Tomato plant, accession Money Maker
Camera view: tilt-top (135 deg); turntable rotation: 330 degrees
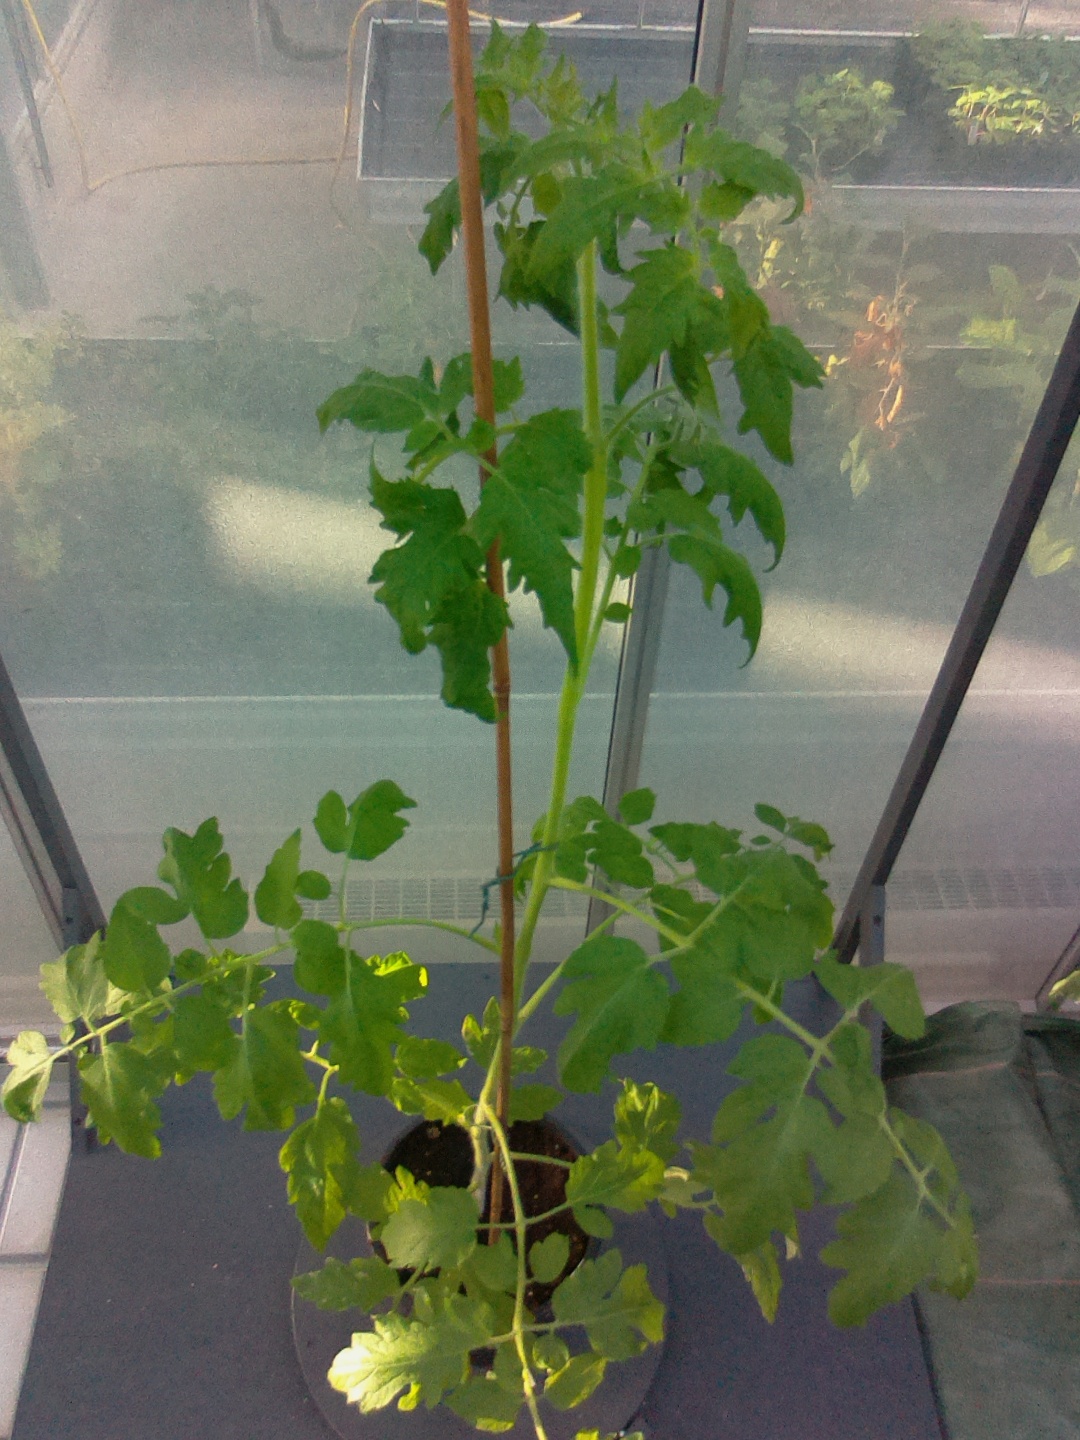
BBCH growth stage 53: 3 inflorescences visible